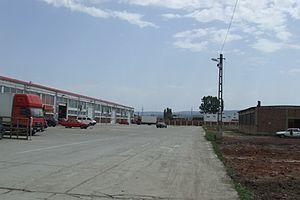
Le Ghetto de Kolozsvár est l'un des ghettos juifs peu connus de la Seconde Guerre mondiale. Il fut organisé à Kolozsvár en Hongrie à la suite du deuxième arbitrage de Vienne.